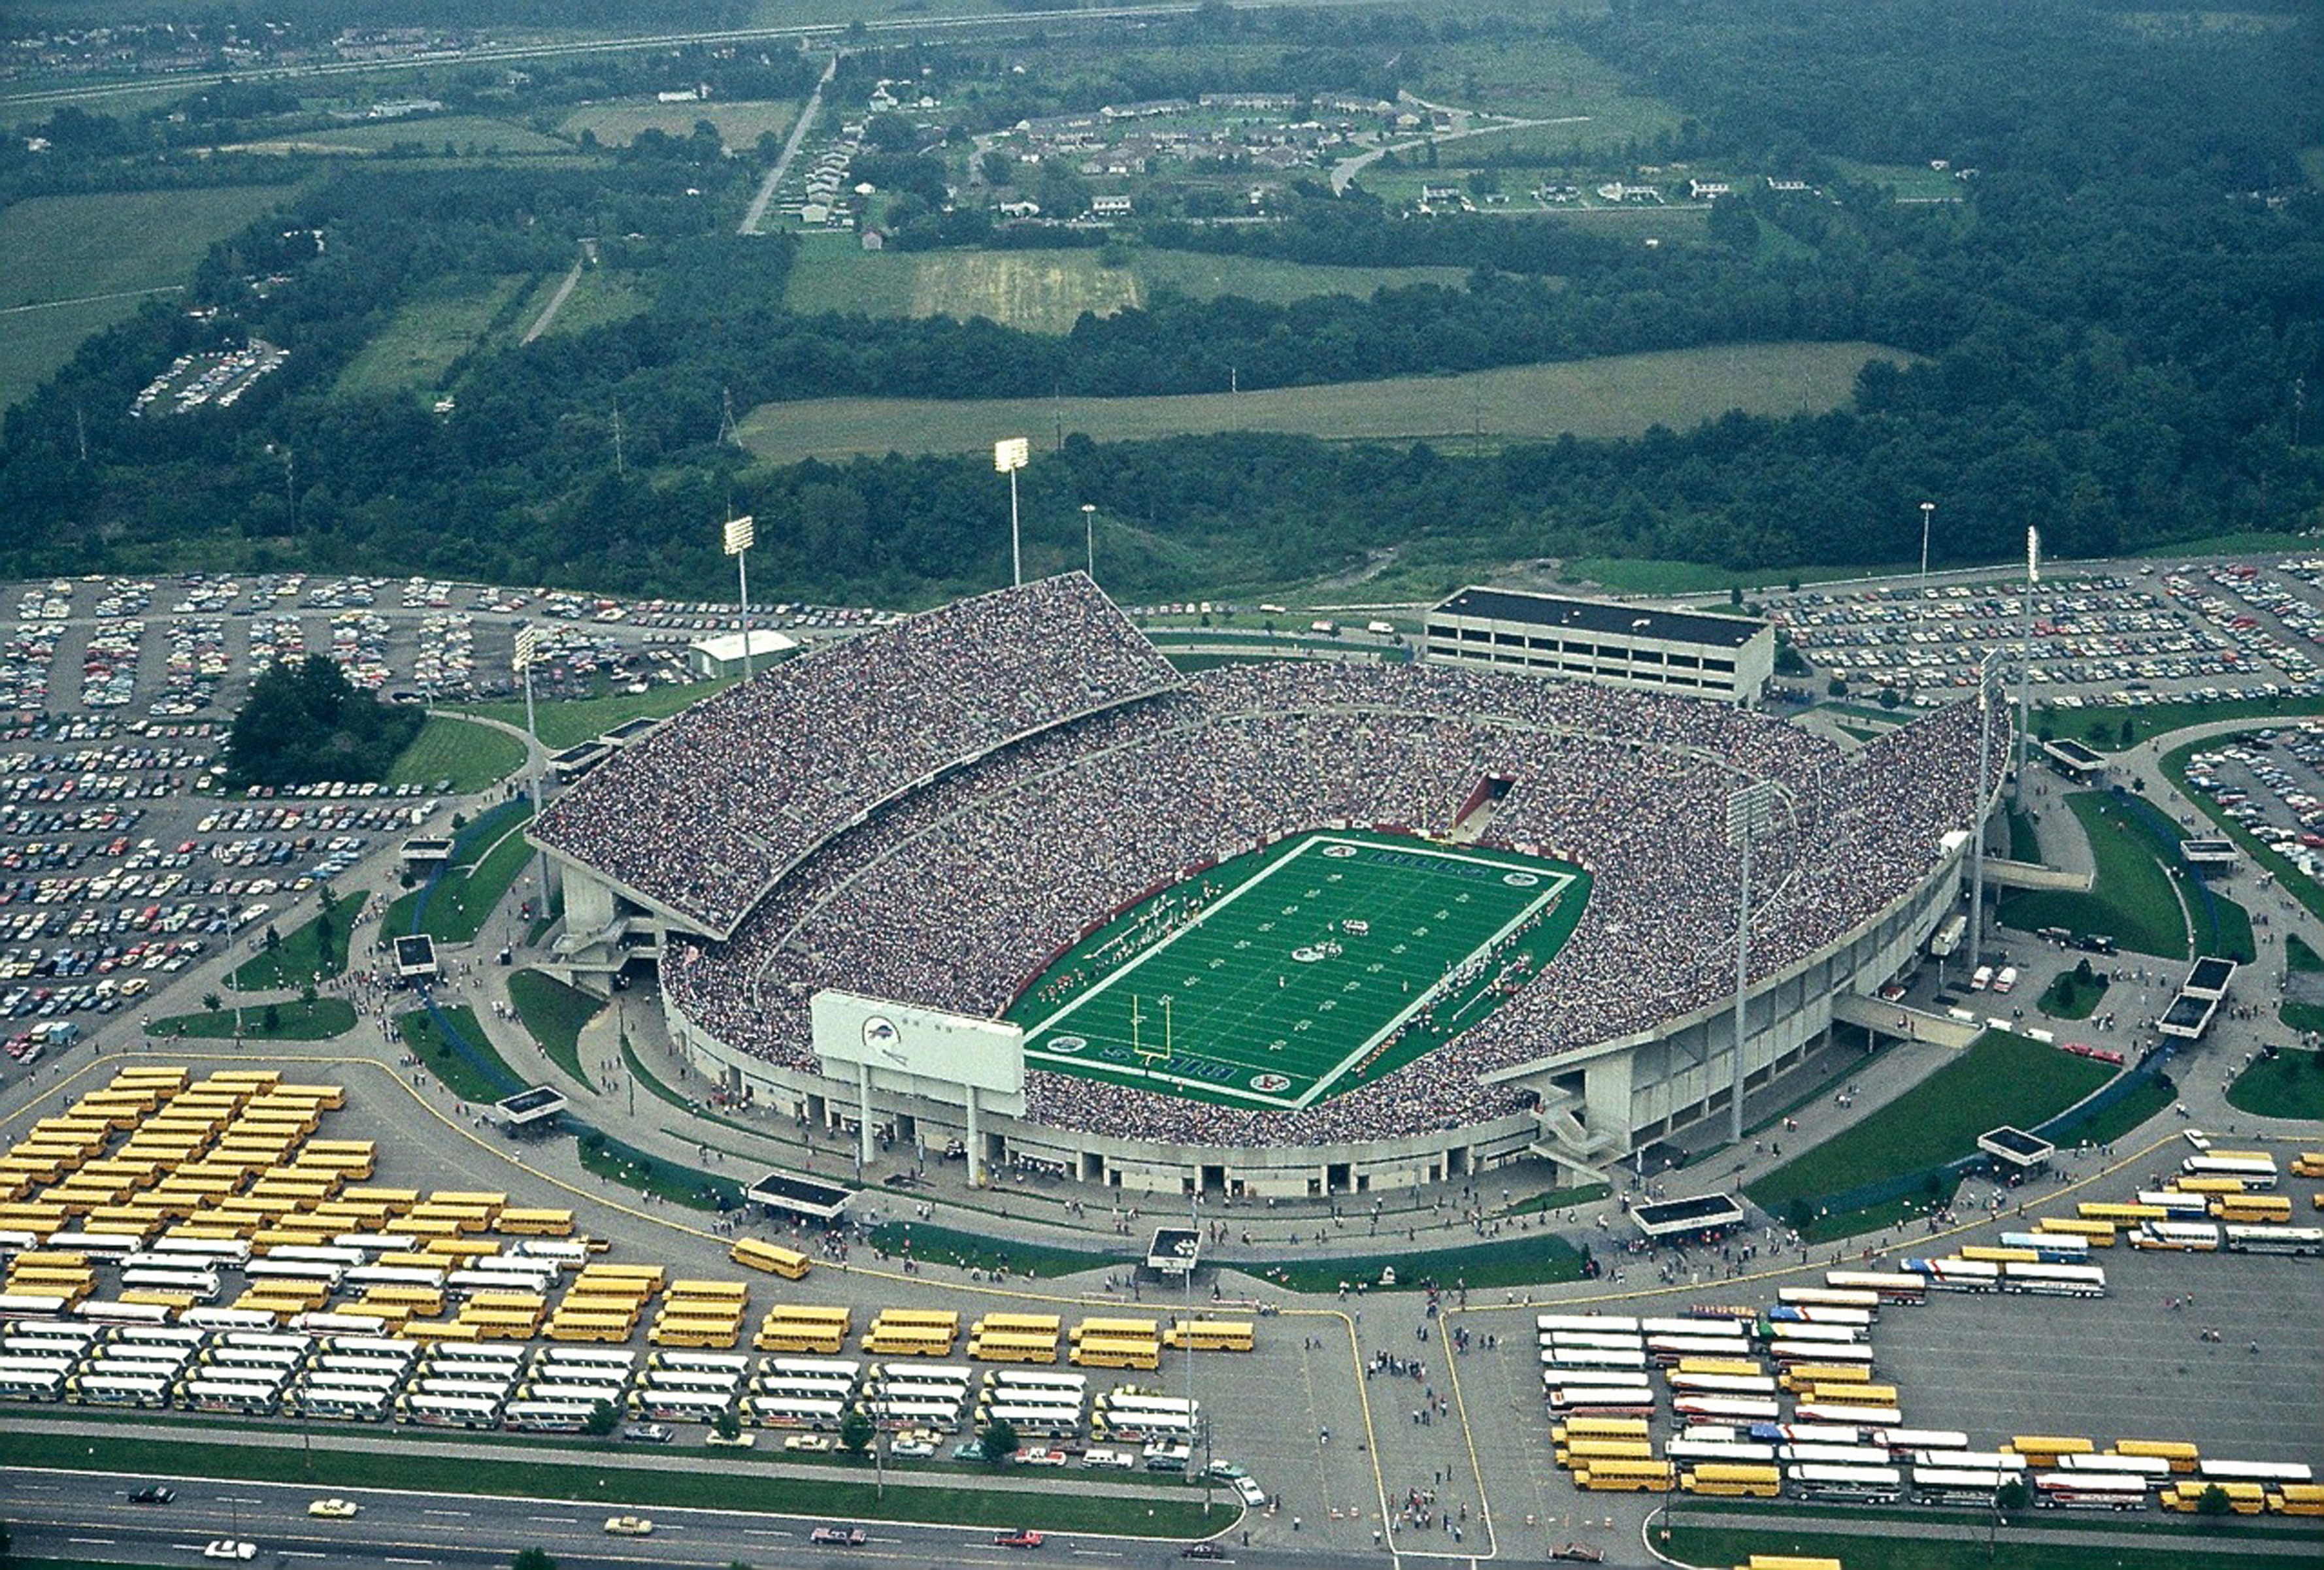
outdoor, structure, sport, field, game, play, air, balloon, athletic, football, stadium, baseball field, activity, energy, competition, power, arena, team, ball, race track, footballer, competitive, event, champion, compete, football stadium, bird's eye view, aerial photography, baseball park, geographical feature, sport venue, soccer specific stadium